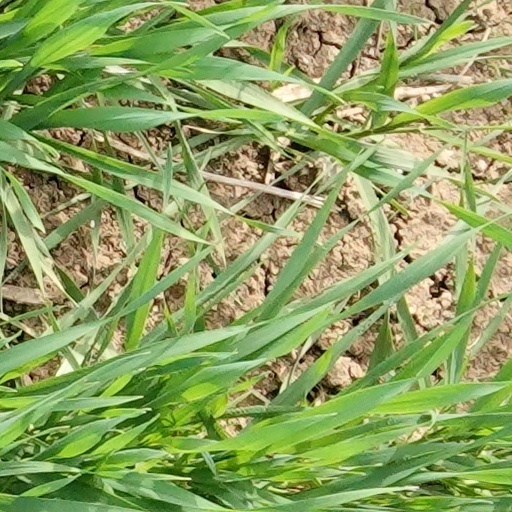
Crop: wheat